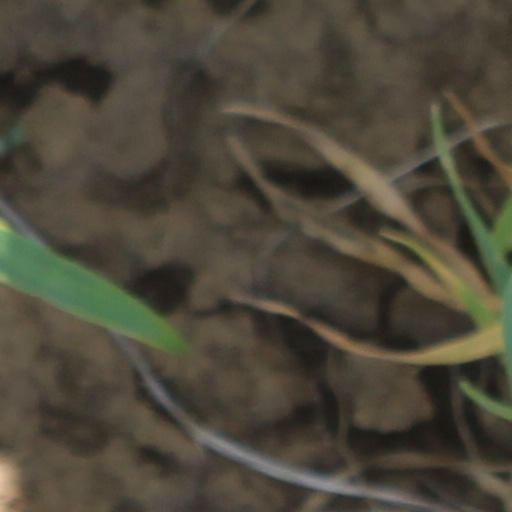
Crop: wheat